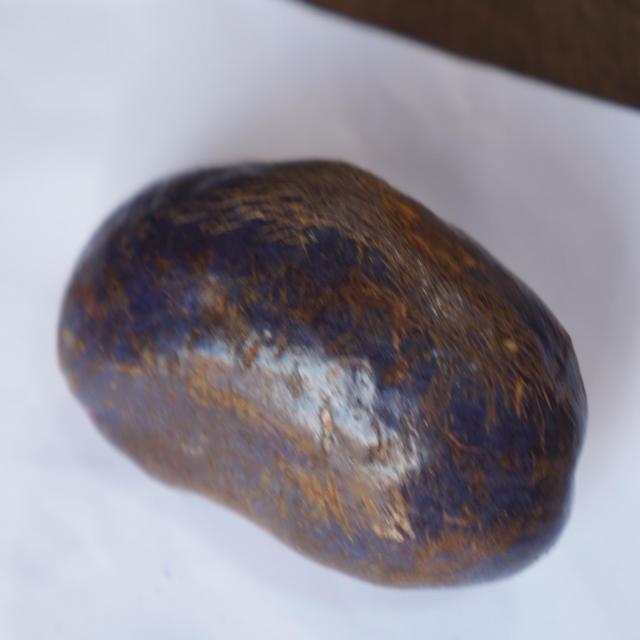
Plum grade: spotted